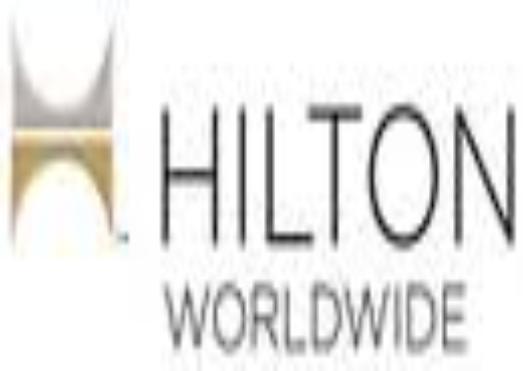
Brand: Hilton Worldwide-3
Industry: Others